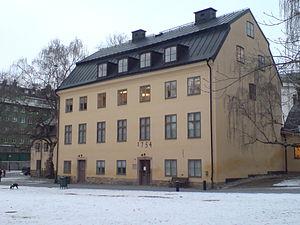
La maison de la préfecture de Stockholm est un bâtiment situé sur l'île de Kungsholmen dans le centre de la capitale suédoise. Construit au début du XIXᵉ siècle, il sert tout d'abord d'hôpital militaire et est alors connu sous le nom d'hôpital de garnison. L'hôpital ferme ses portes en 1969, et c'est en 1971 que le bâtiment devient le nouveau siège de la préfecture de Stockholm.